Brassware industry in Bangladesh

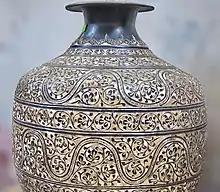
Brassware made in Dhamrai, Bangladesh

Brass craftsmanship requires high skills. The best metal craftsmen in Bangladesh are of the Kansari (brazier) caste who has extraordinary skills in producing artworks in brass and silver. The heritage of craftsmanship is handed over from generation to generation.